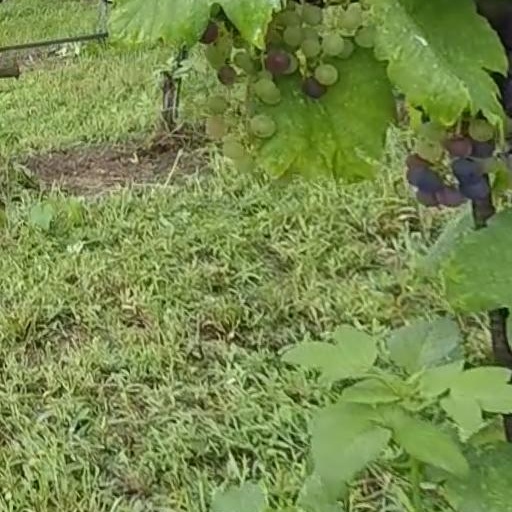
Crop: grape